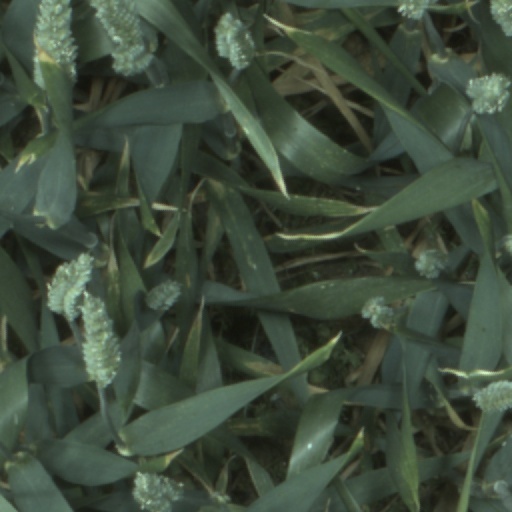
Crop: wheat